Crime on a Summer Morning

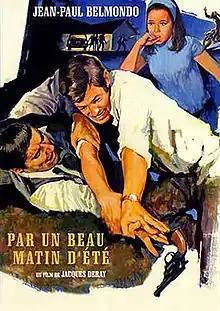
Film poster

Crime on a Summer Morning is a 1965 French crime film directed by Jacques Deray and starring Jean-Paul Belmondo. The film is based on the 1963 novel "One Bright Summer Morning" written by James Hadley Chase.